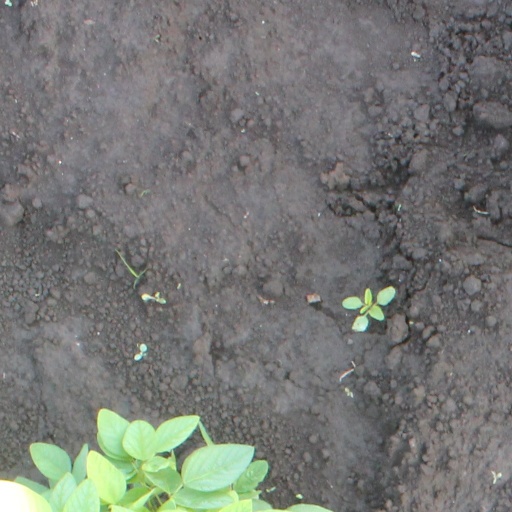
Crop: soybean